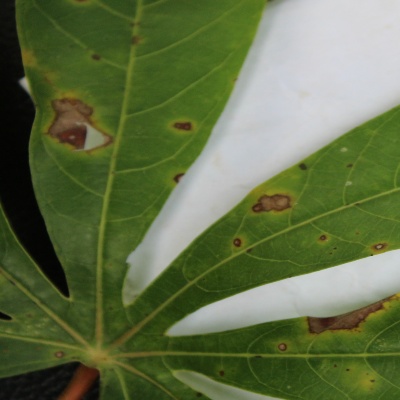
Crop: Cassava
Condition: brown spot